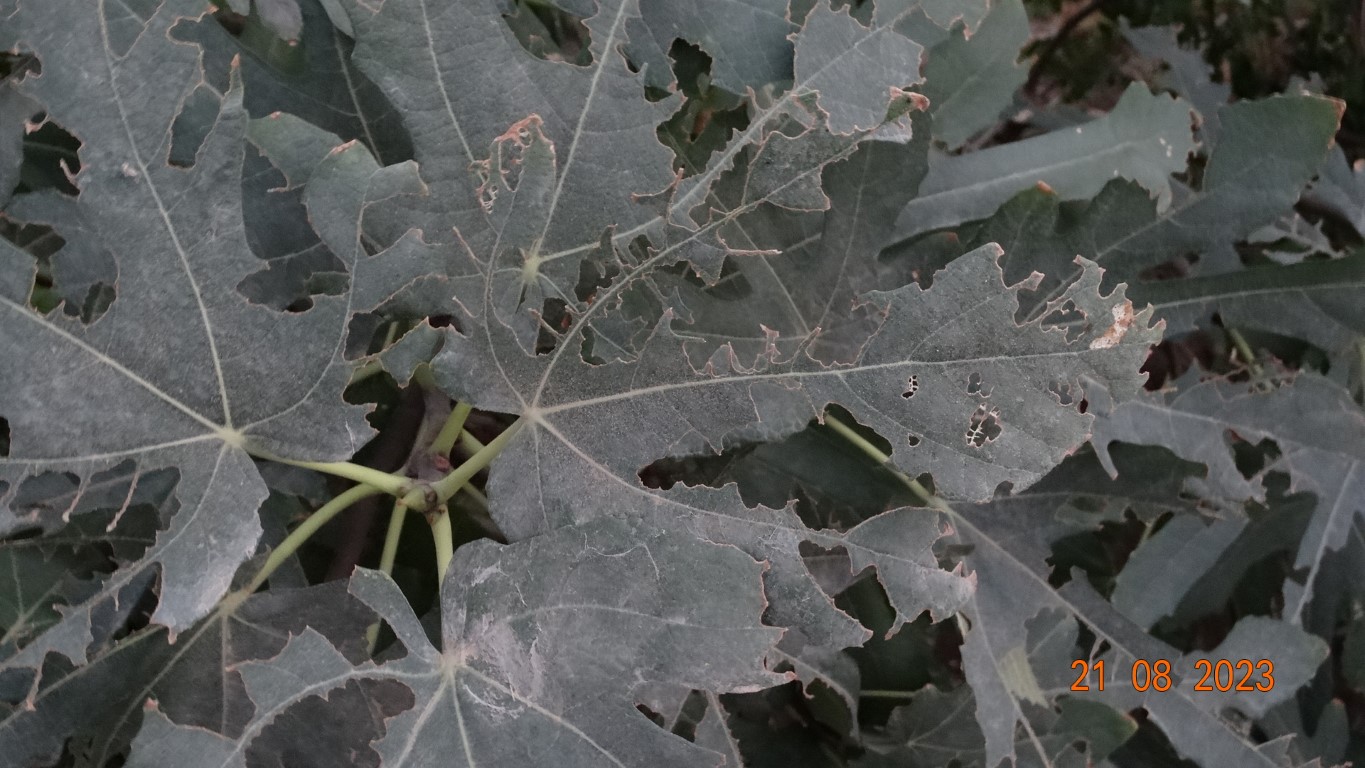
Label: infected